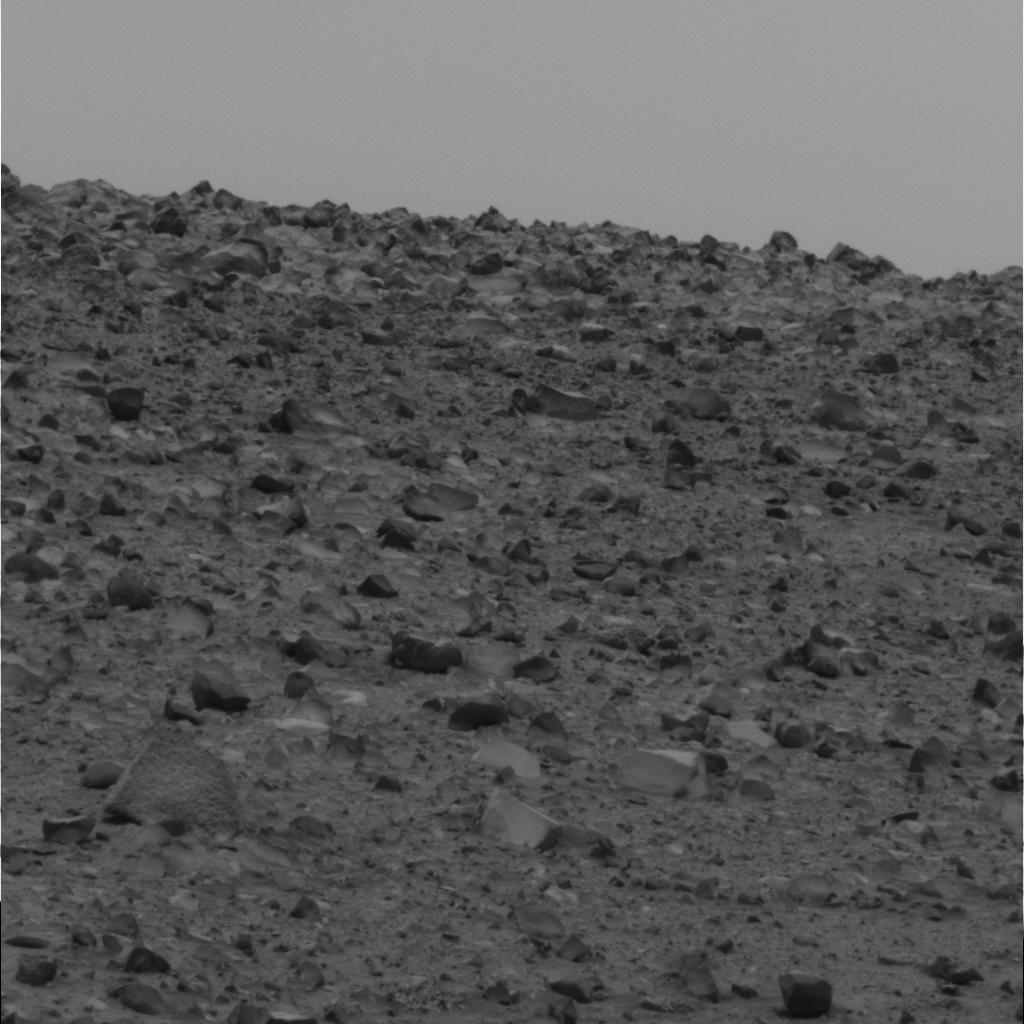
Surface features visible: Rock Outcrops, Float Rocks, Clasts, Soil, Sky, Nearby Surface